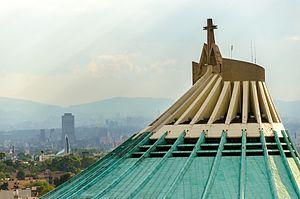
La basilique Notre-Dame-de-Guadalupe est une basilique catholique consacrée à la Vierge de Guadalupe, située dans le sanctuaire marial de Notre-Dame de Guadalupe, autour de la colline de Tepeyac, au nord de Mexico.